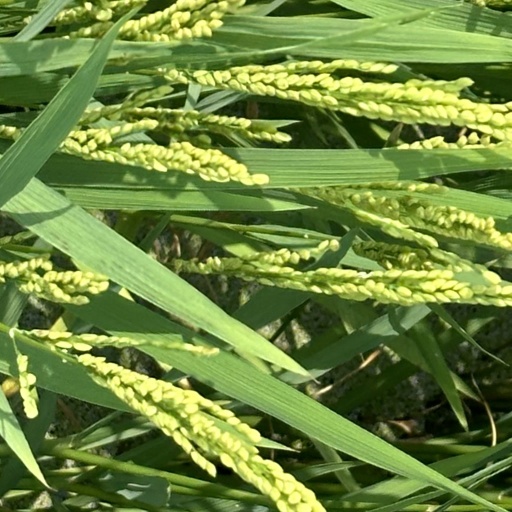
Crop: rice